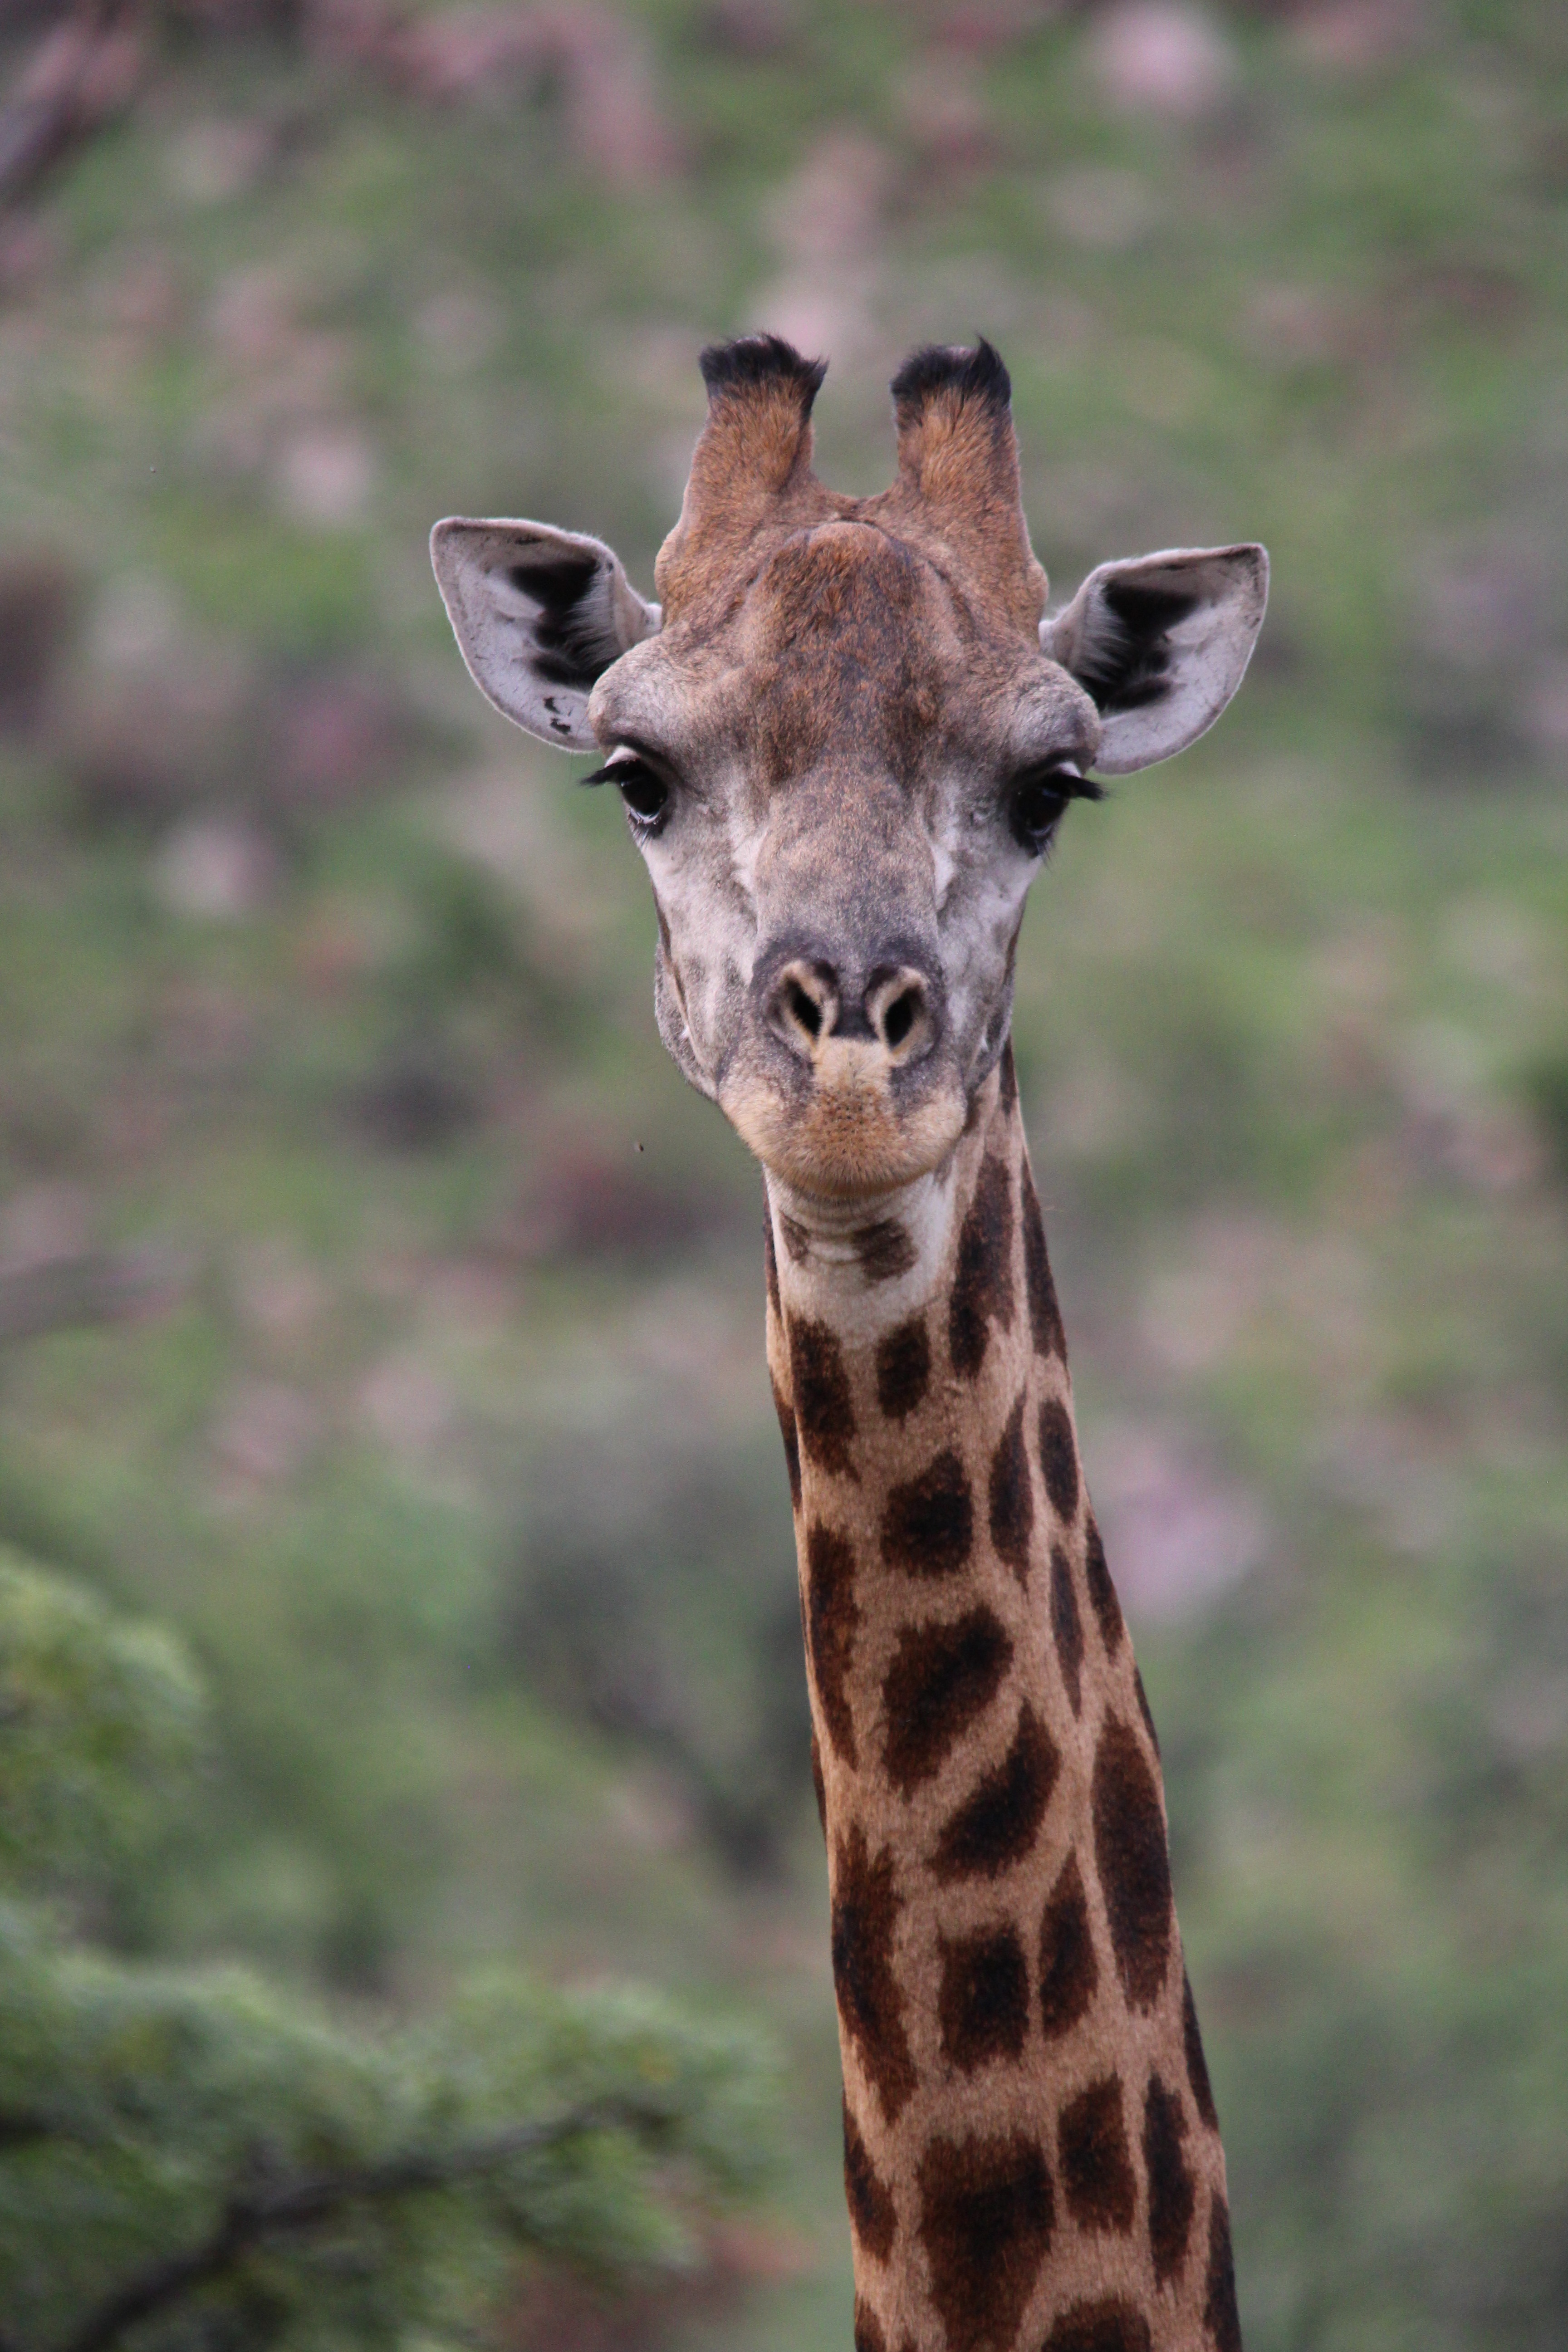
giraffe, animal, mammal, wild, wildlife, nature, safari, fauna, africa